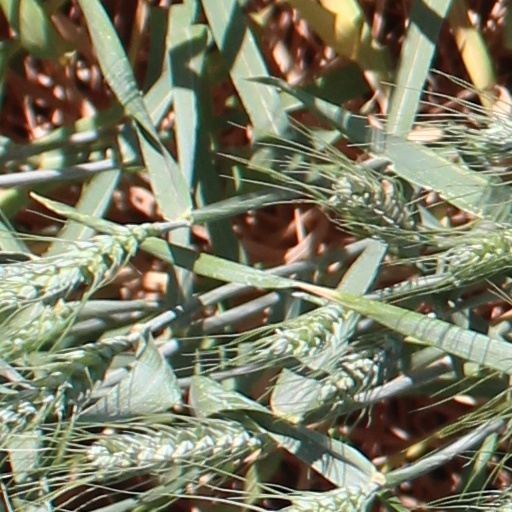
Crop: wheat